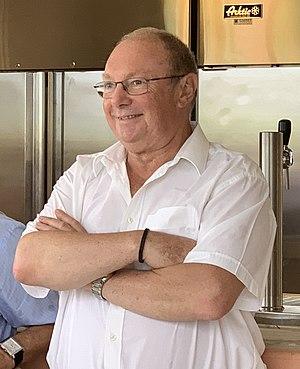
Inauguration nouveau bâtiment Stade du Forum (Ain Sud Foot) 6 juillet 2019.
La liste des maires de Miribel (Ain) présente la liste des maires de la commune de Miribel (Ain).